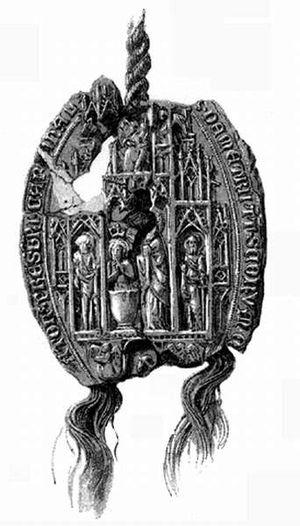
Dömötör, aussi Demeter est un cardinal hongrois du XIVᵉ siècle.